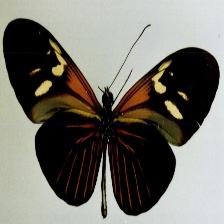
Species: RED POSTMAN
Butterfly family (ImageNet category): monarch